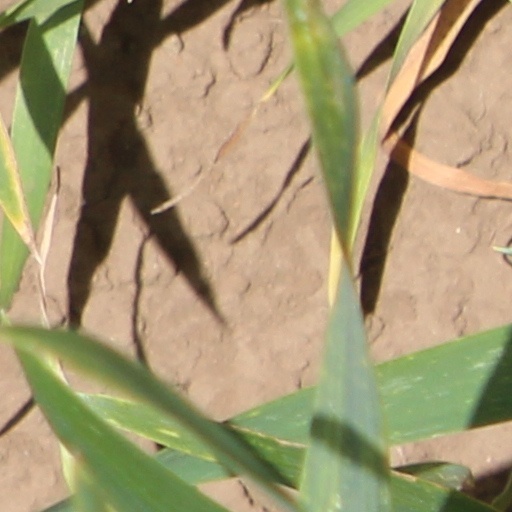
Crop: wheat